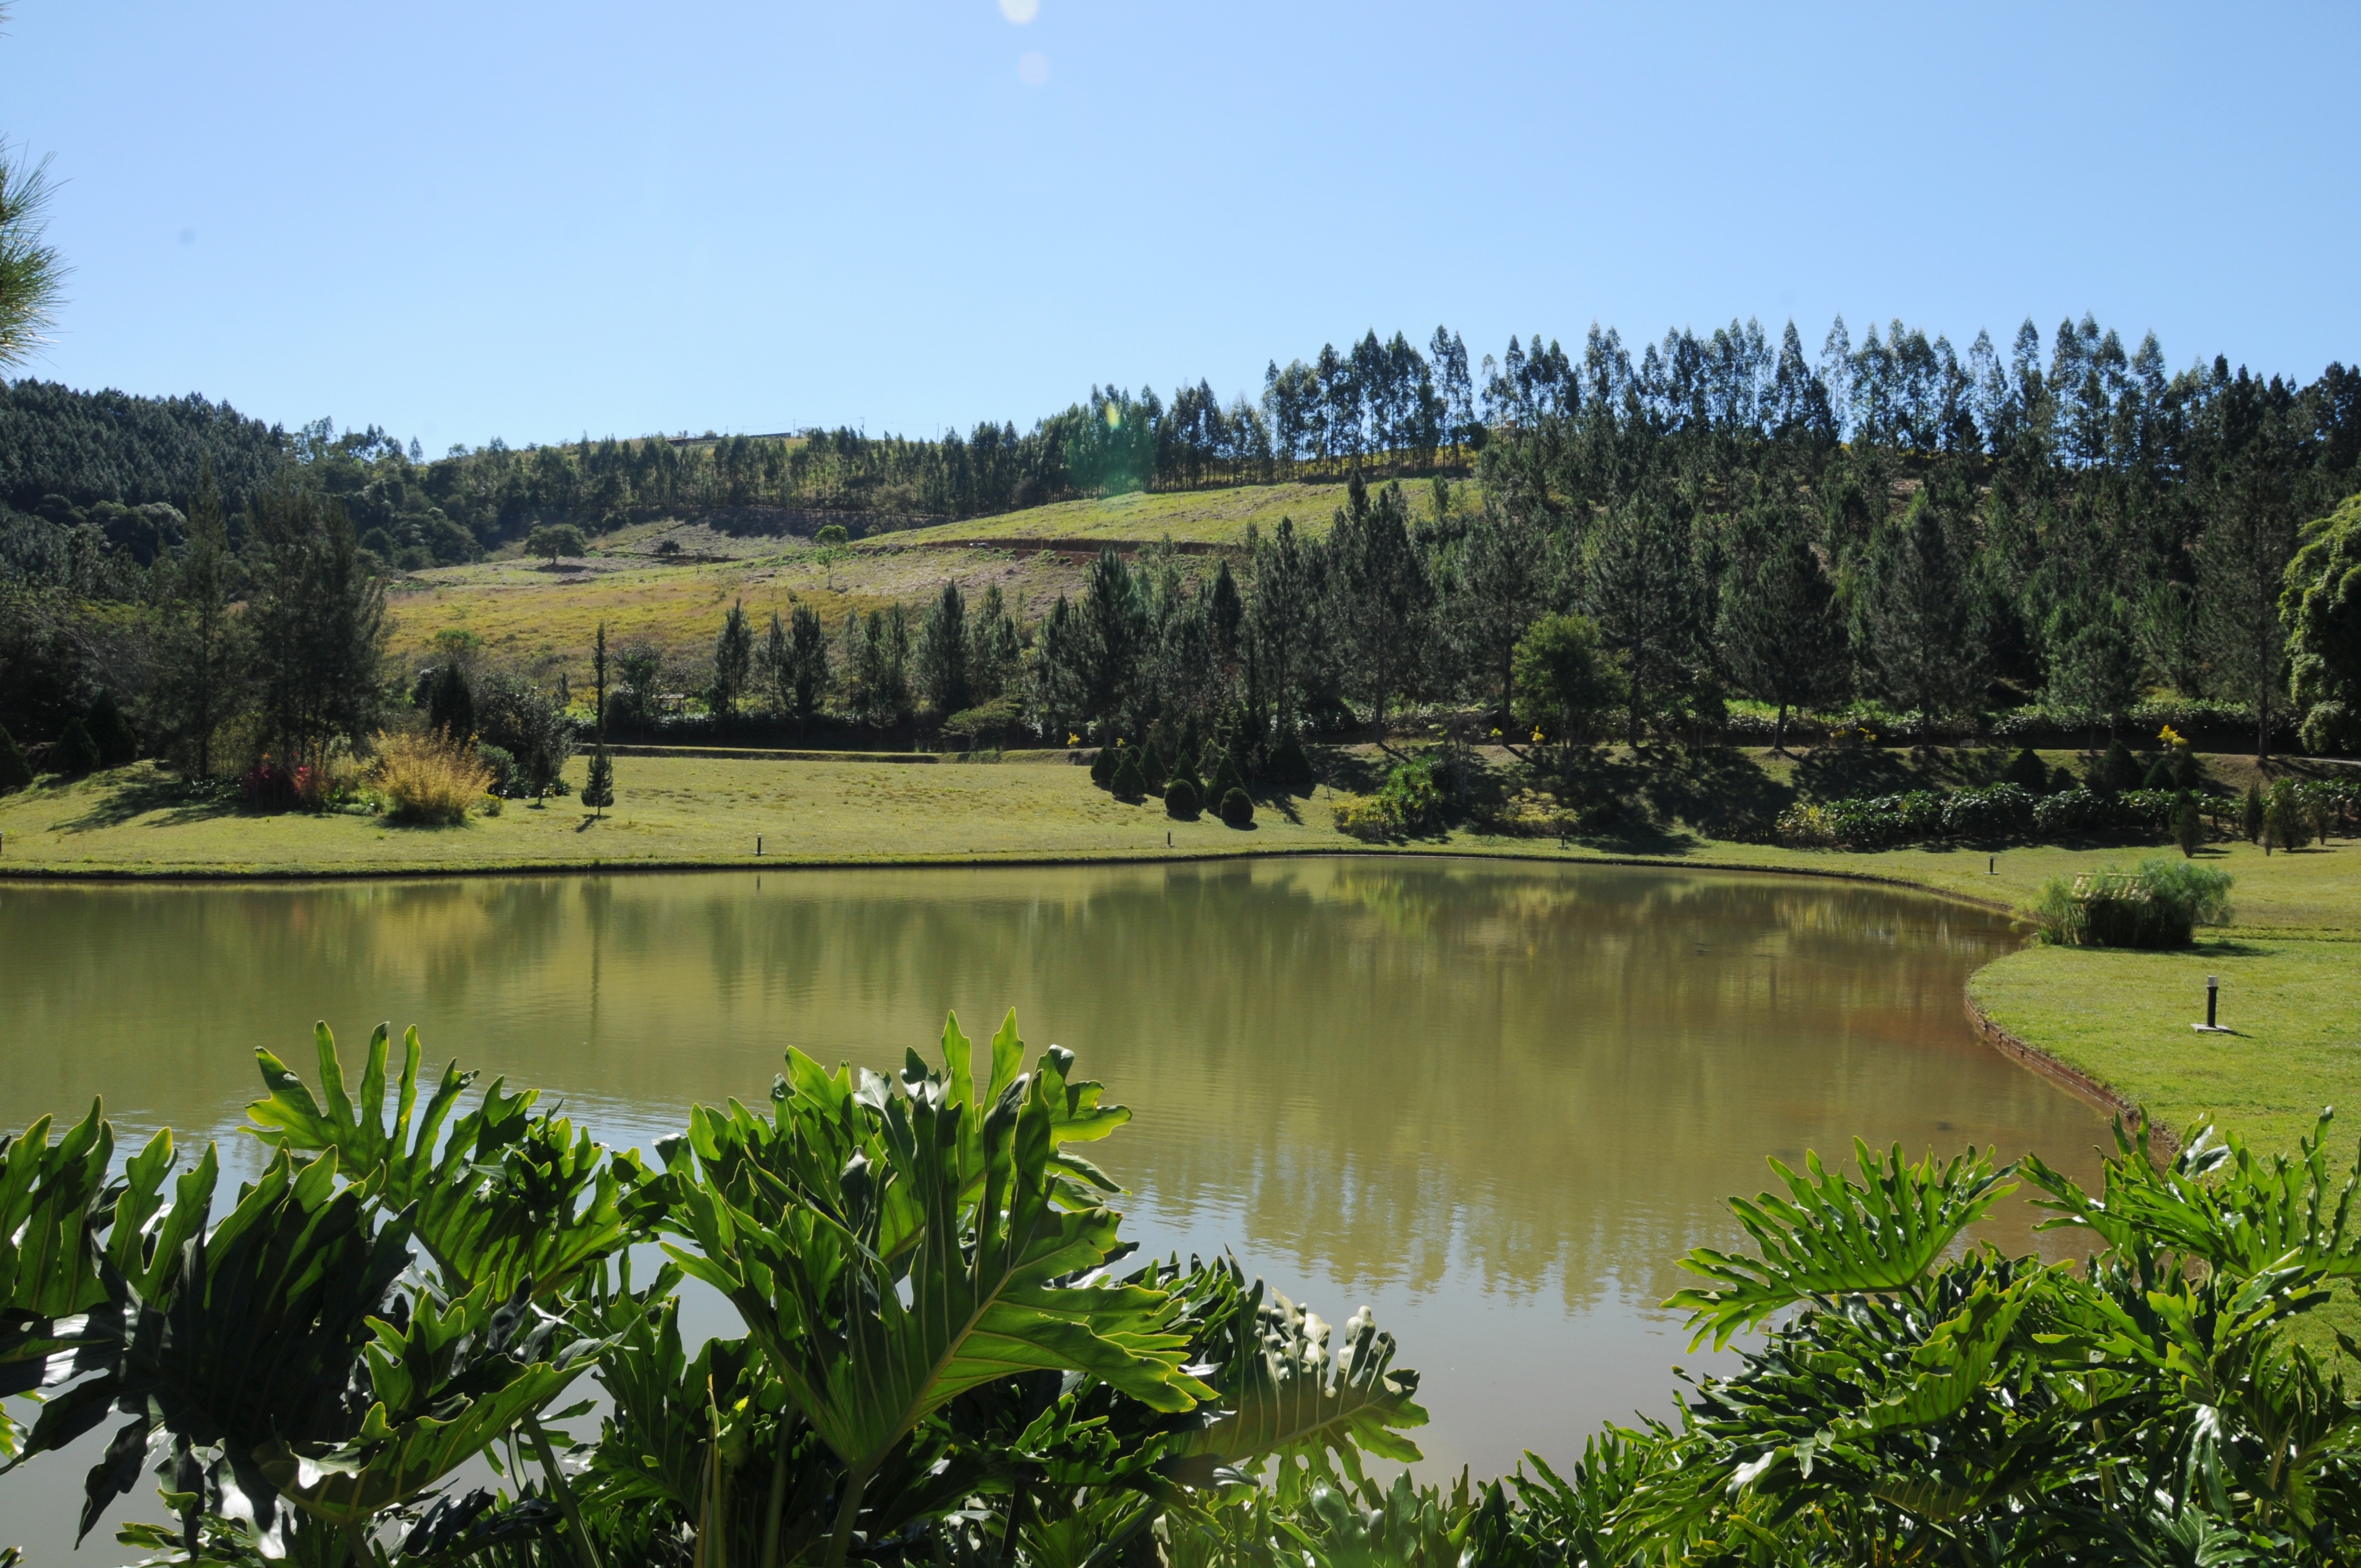
landscape, tree, nature, marsh, structure, meadow, hill, lake, pond, reflection, paradise, natural, reservoir, agriculture, golf course, golf club, wetland, habitat, rural area, paddy field, fish pond, sport venue